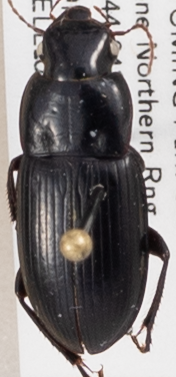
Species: Harpalus laticeps
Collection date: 2019-07-10
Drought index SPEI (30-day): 0.47
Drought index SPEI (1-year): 0.2
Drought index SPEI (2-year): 1.28